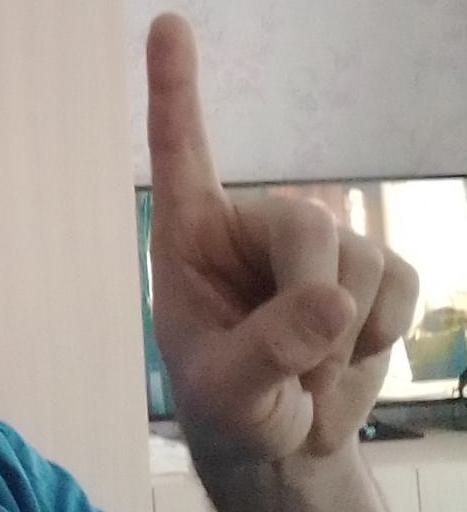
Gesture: one